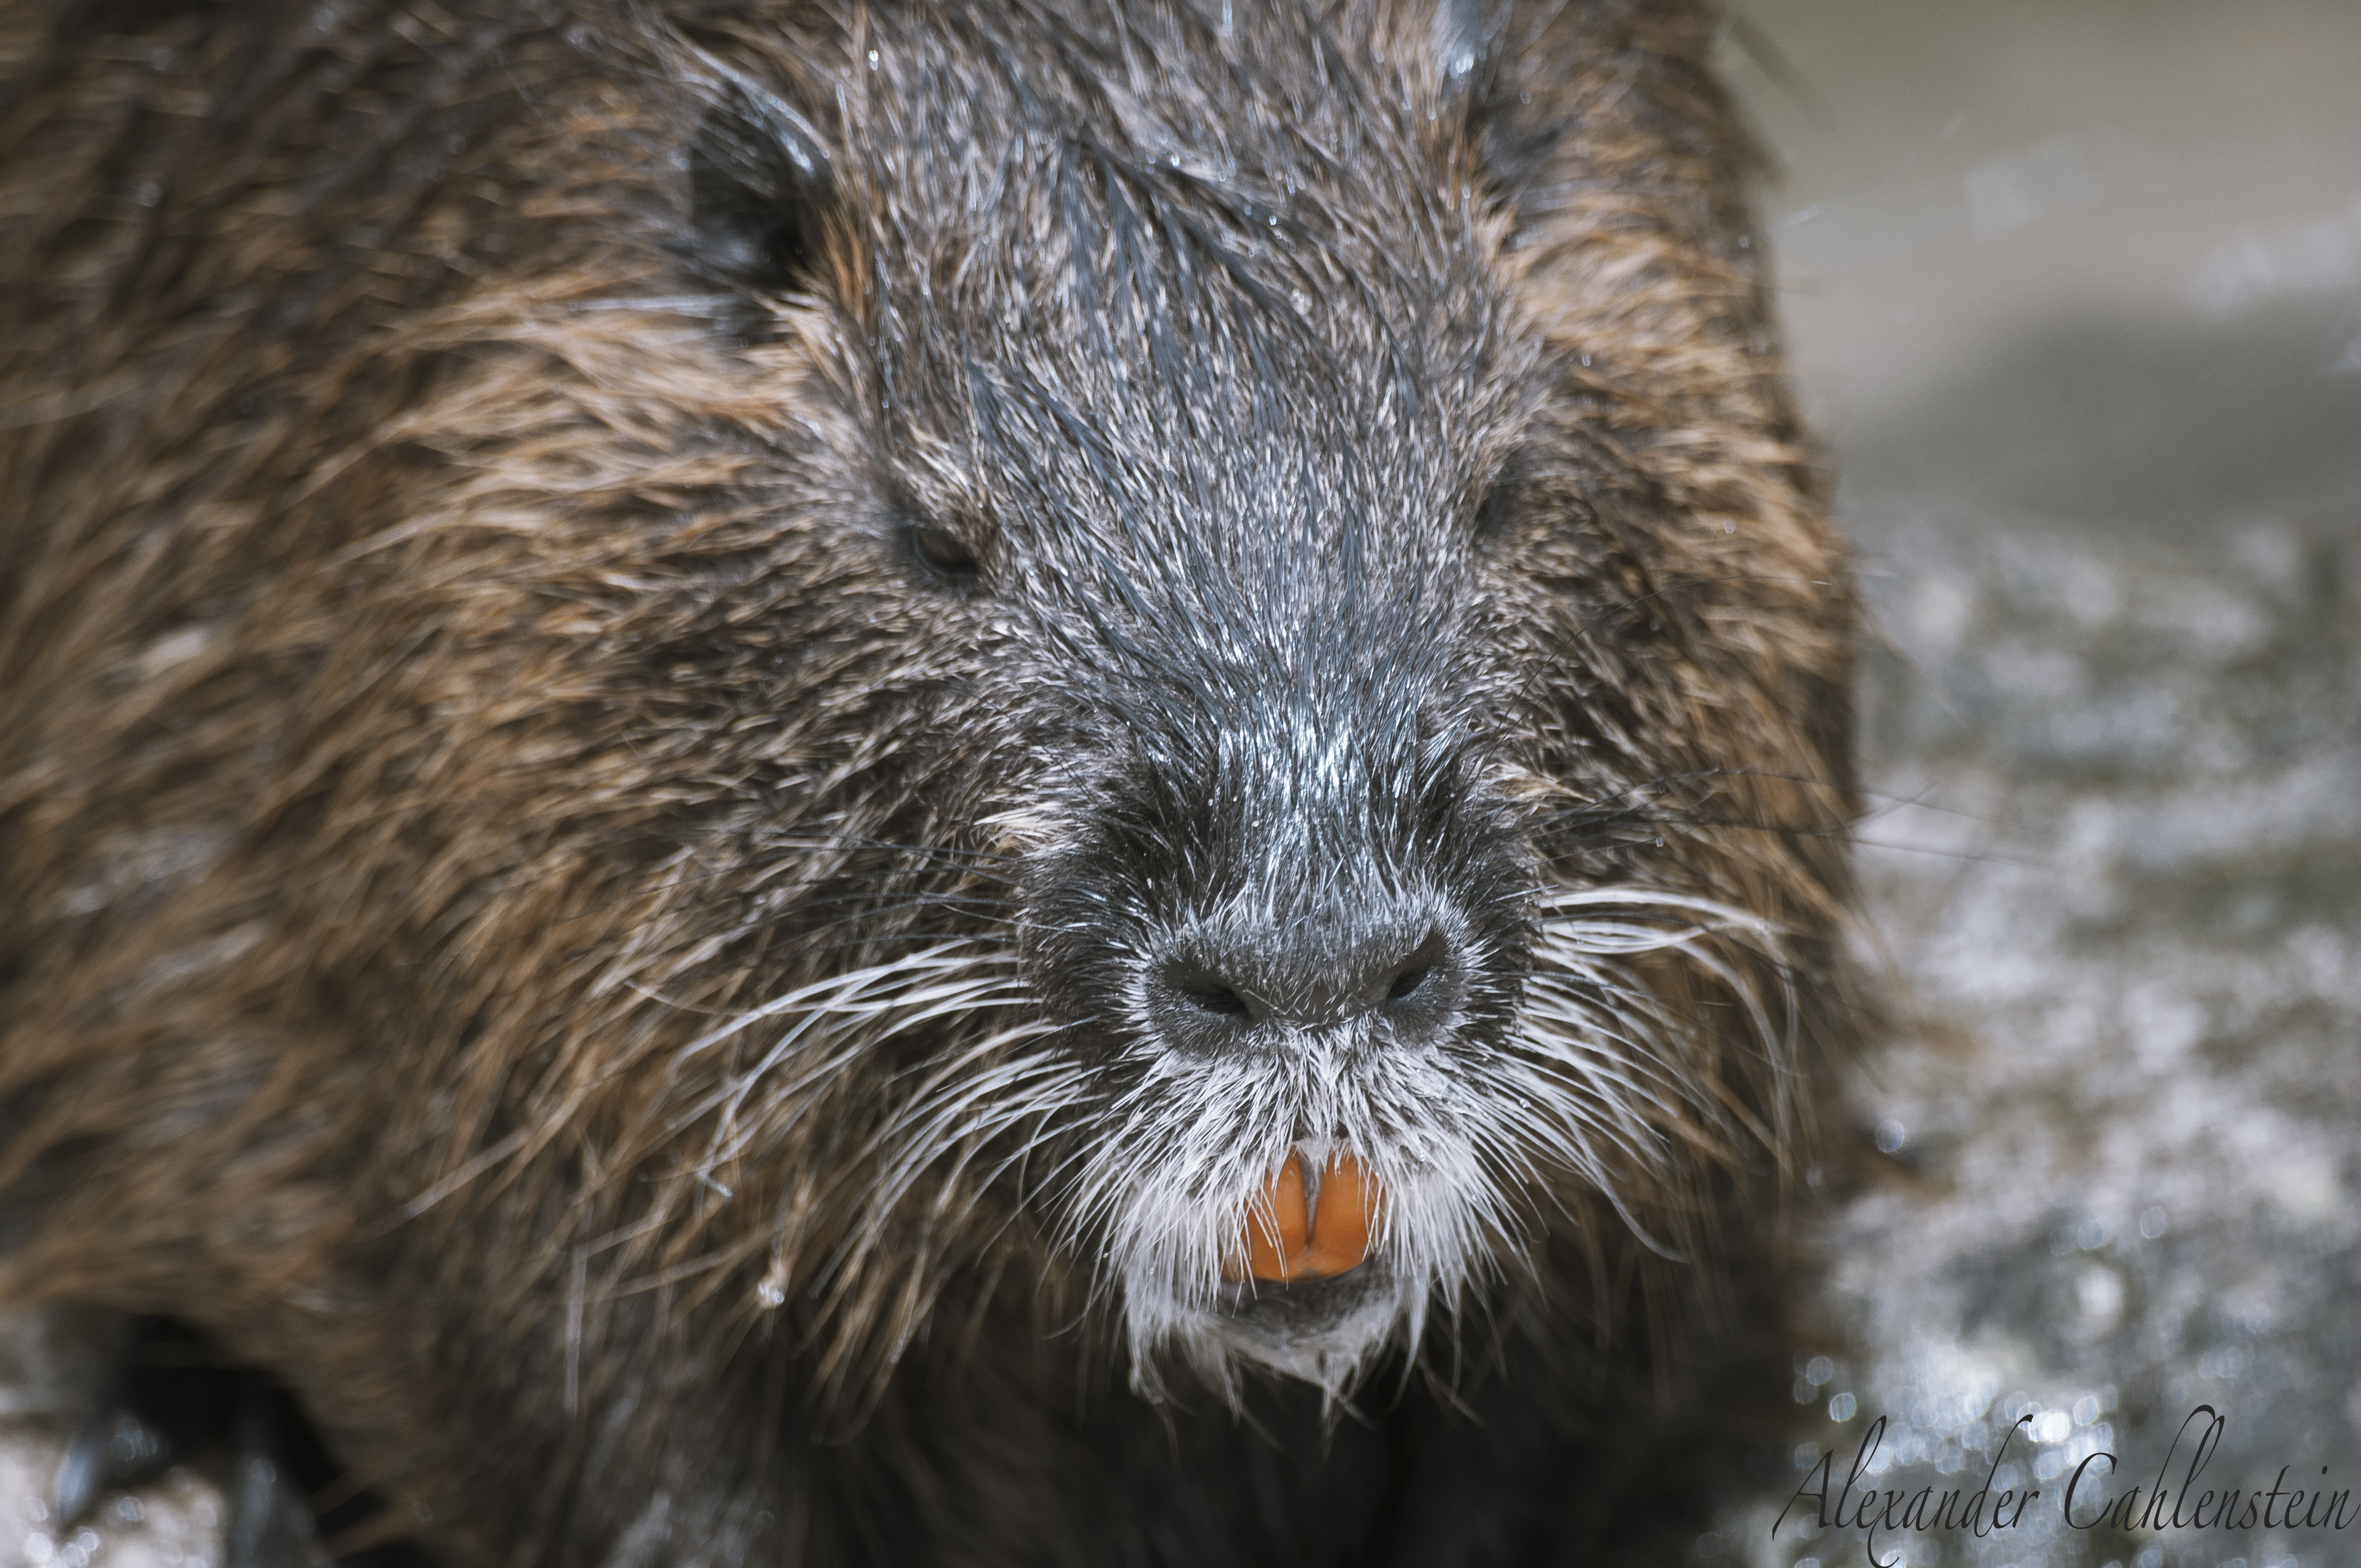
wildlife, mammal, rodent, fauna, close up, whiskers, snout, vertebrate, beaver, wombat, degu